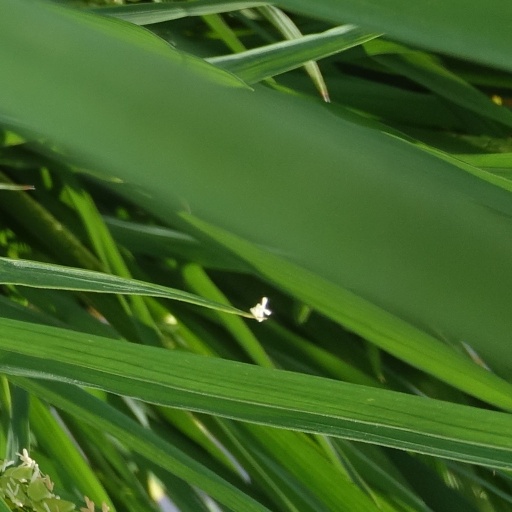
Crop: rice